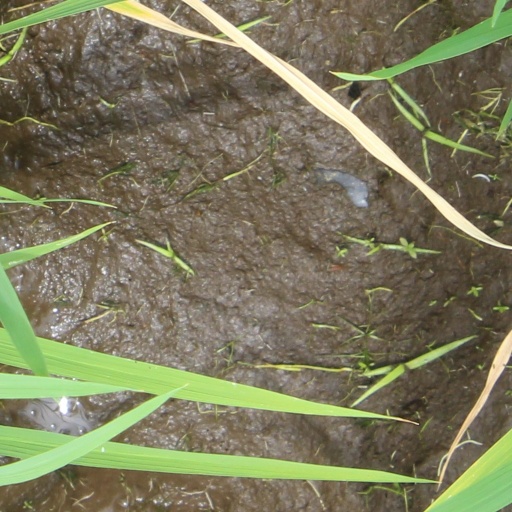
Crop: rice